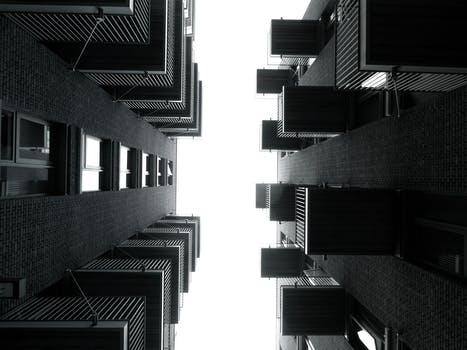
Label: No Watermark